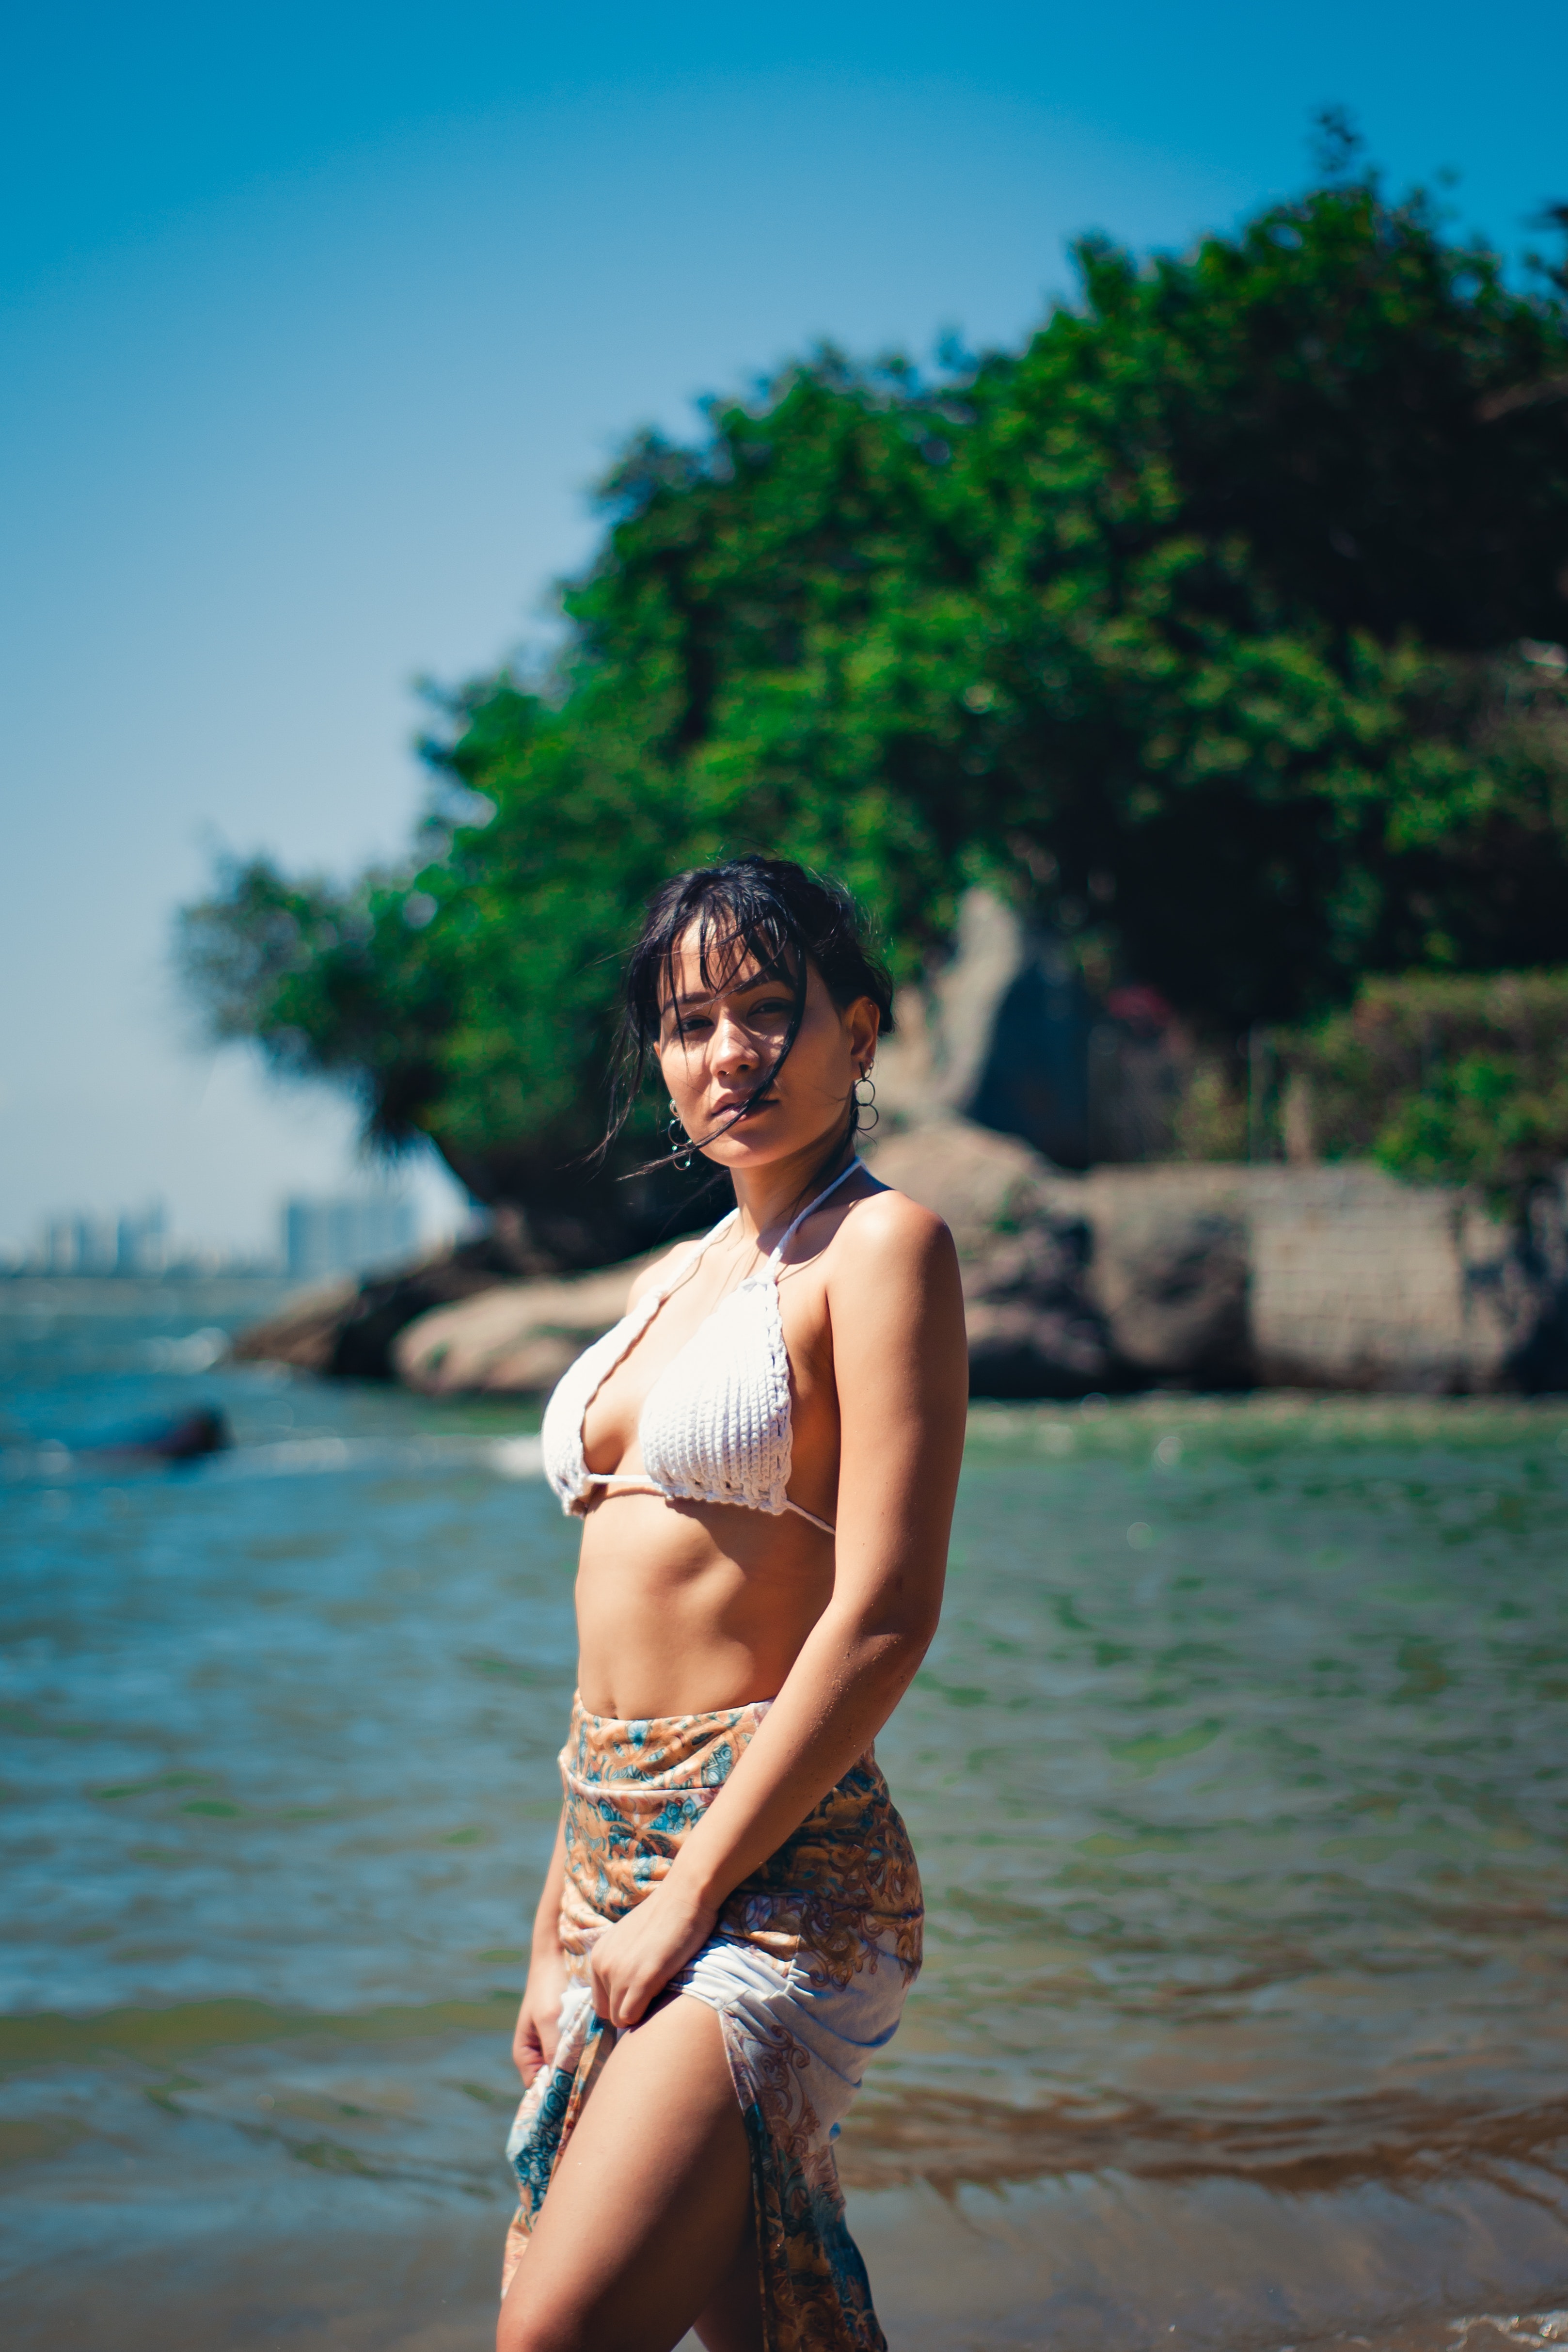
water, vacation, beauty, summer, skin, lady, tropics, sea, beach, fun, black hair, shoulder, tree, sky, photography, ocean, muscle, smile, leisure, sunlight, happy, river, trunk, swimwear, tourism